Tyseley Locomotive Works

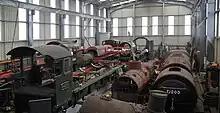
4936 "Kinlet Hall," 71000 "Duke of Gloucester" and various other locomotives pictured at varying stages of overhaul in the main shed at Tyseley Locomotive Works

Tyseley Locomotive Works, formerly the Birmingham Railway Museum, is the engineering arm of mainline railtour operator Vintage Trains, based in Birmingham, England. It occupies part of the former Great Western Railway's Tyseley depot. It is home to an extensive collection of steam engines, from small industrial builds to Great Western Railway 'Castles' and 'Halls', and large ex-mainline diesel engines.